Kranj

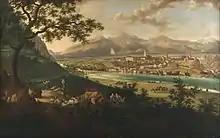
Veduta of Kranj by Anton Hayne, 1st half of 19th c., National Museum of Slovenia

Kranj was affected by plague outbreaks in 1836 and 1855. A Slovene reading room was established in 1863. Artisans' workshops became established in Kranj in the 19th century, with roots going back to a number of painters in the 17th and 18th centuries. Prominent among these was the workshop of Josip Egartner Jr. (1833–1905), who settled in Kranj in 1875. An upper secondary school was established in 1861, and a vocational school for textile workers opened in 1930. A water supply system was installed in Kranj in 1901, supplied by Čemšenik Spring on the Kokra River.